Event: Hurricane Matthew
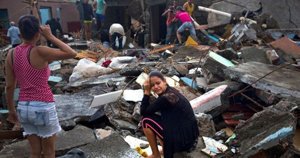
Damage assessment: damage